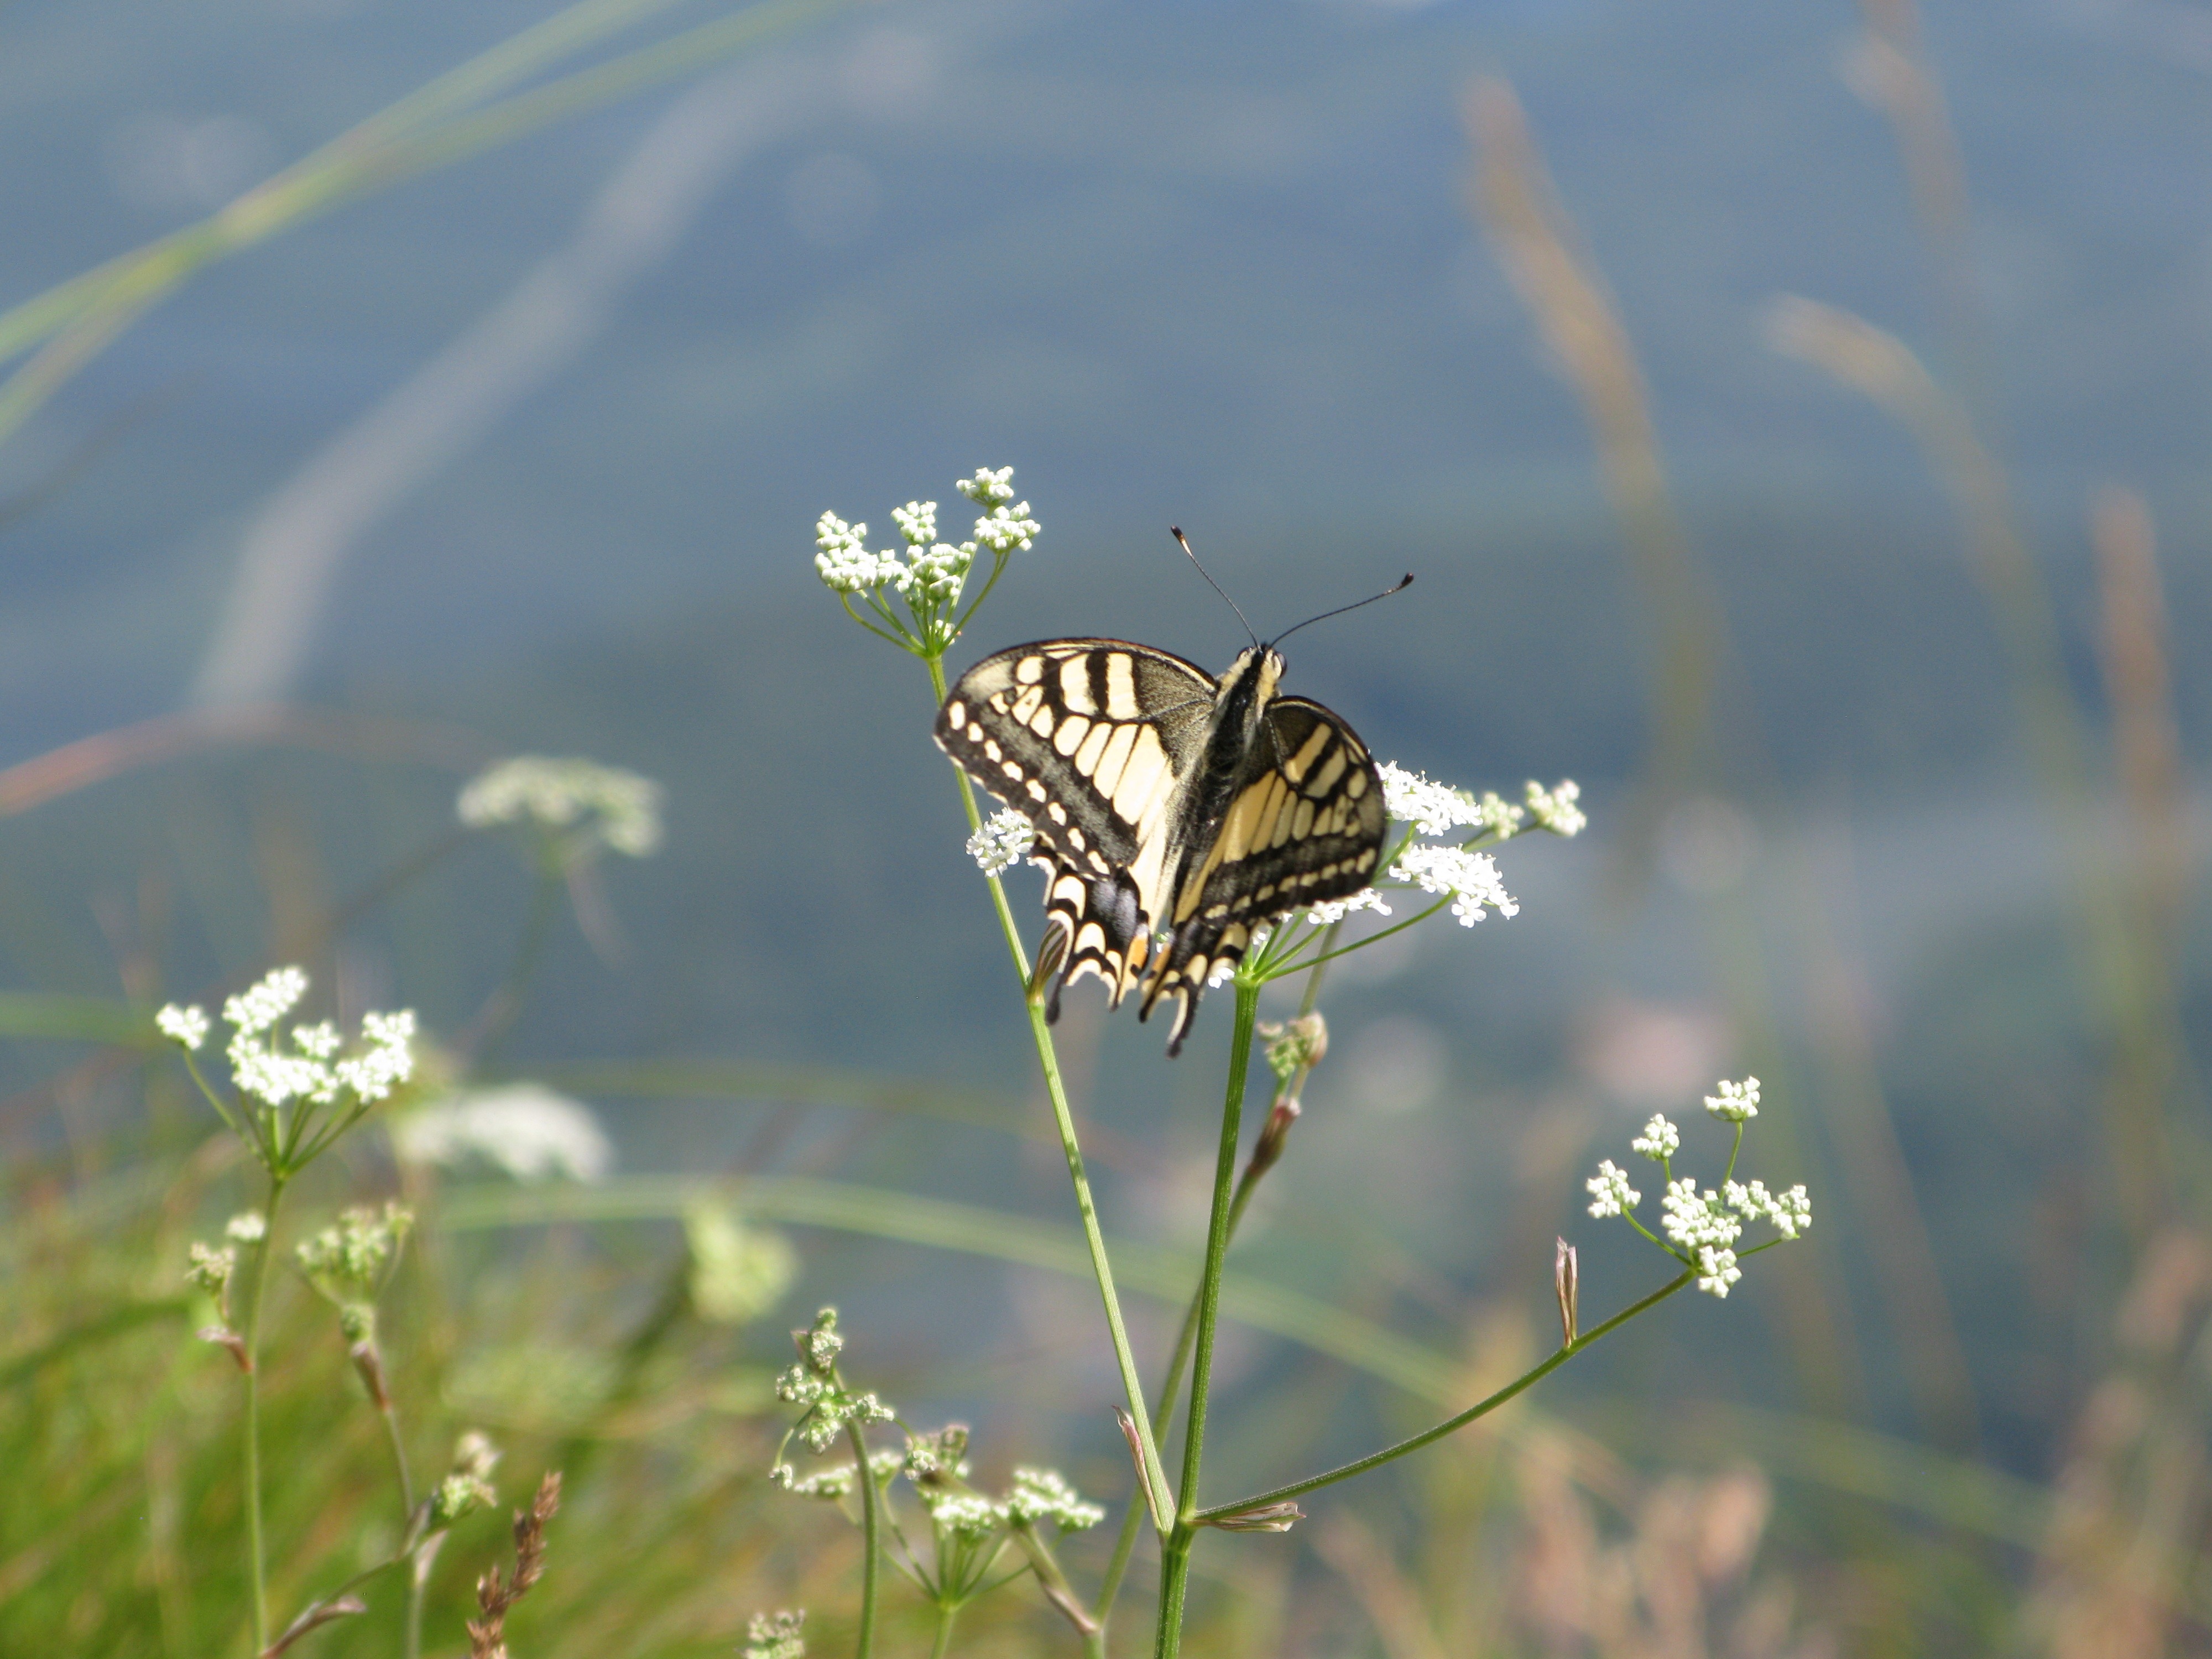
nature, grass, meadow, prairie, leaf, flower, wildlife, insect, butterfly, close, flora, fauna, invertebrate, wildflower, monarch butterfly, nectar, macro photography, dovetail, pollinator, moths and butterflies, lycaenid